Sound of Guns

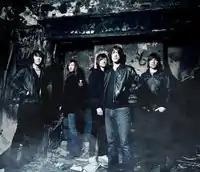
Sound Of Guns standing in the ashes of their original practice room located in Allerton, Liverpool.

Sound of Guns were an English alternative rock band from Liverpool, England, who were formed in 2008. Discovered by "BBC Introducing" the band went on to sign with independent record label Distiller Records through which they released their debut album "What Came From Fire" on 28 June 2010 and second album "Angels and Enemies" on 5 March 2012.